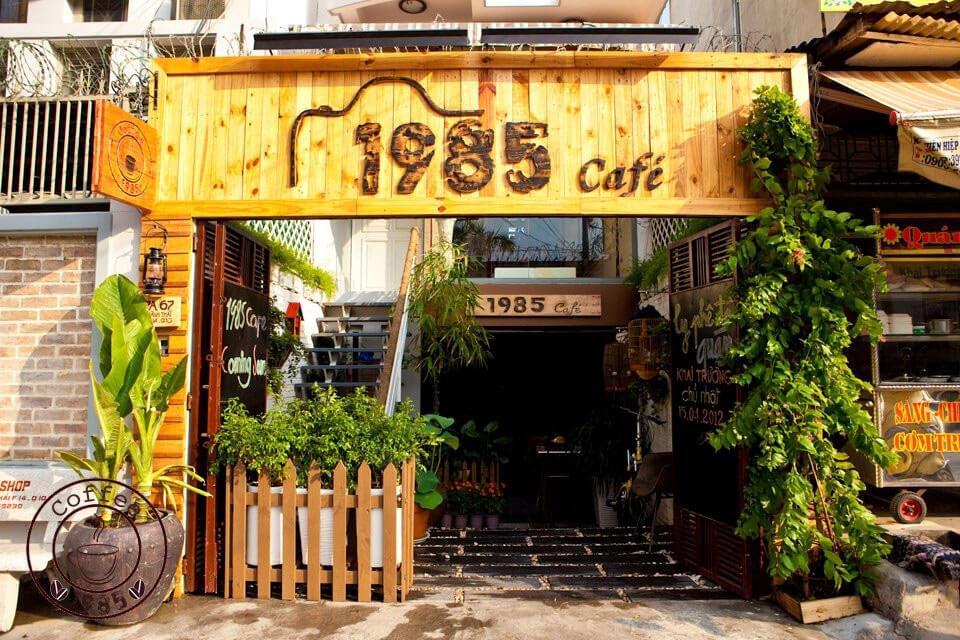
có một tấm biển gỗ xuất hiện ở trước quán cà phê